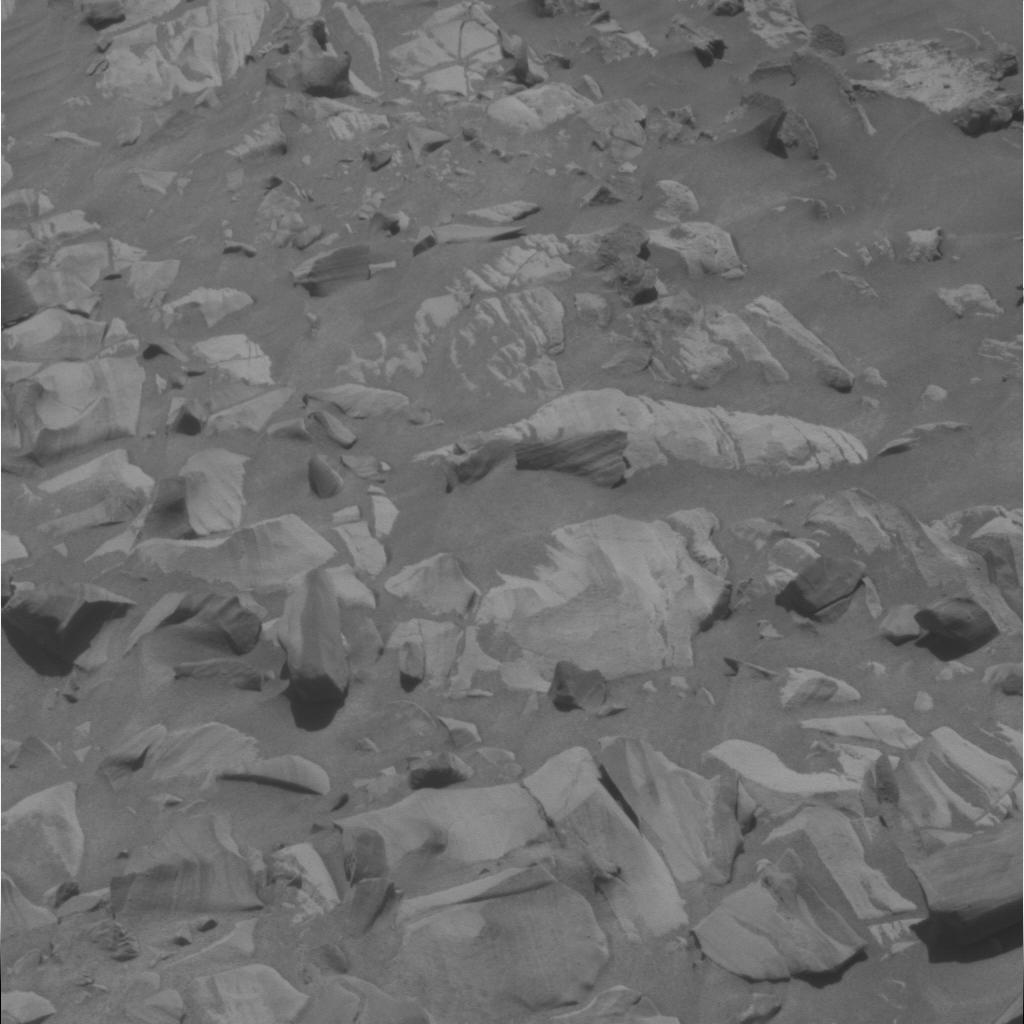
Surface features visible: Rock Outcrops, Clasts, Rock (Linear Features), Soil, Nearby Surface